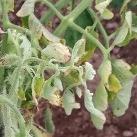
Crop: Tomato
Condition: alternaria-d